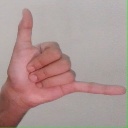
अक्षर: द